Augustin de Beaulieu

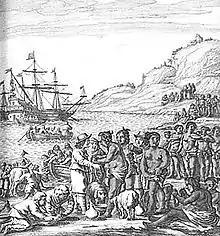
Fleet of Montmorency, led by Augustin de Beaulieu, in the East Indies, 1619–1622

Augustin de Beaulieu (1589–1637) was a French general, who in 1619 led an armed expedition to the East Indies composed of three ships (275 crews, 106 cannons) and called the "Fleet of Montmorency", after its sponsor the Admiral Montmorency.